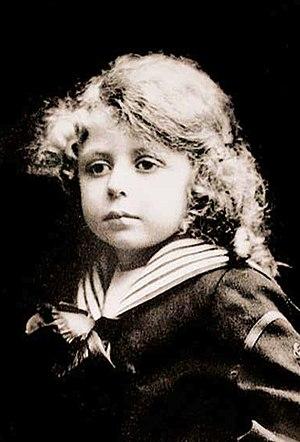
Jean-Paul Charles Aymard Sartre [ ʒãpol saχtχ], né le 21 juin 1905 dans le 16ᵉ arrondissement de Paris et mort le 15 avril 1980 dans le 14ᵉ arrondissement, est un écrivain et philosophe français, représentant du courant existentialiste, dont l'œuvre et la personnalité ont marqué la vie intellectuelle et politique de la France de 1945 à la fin des années 1970.